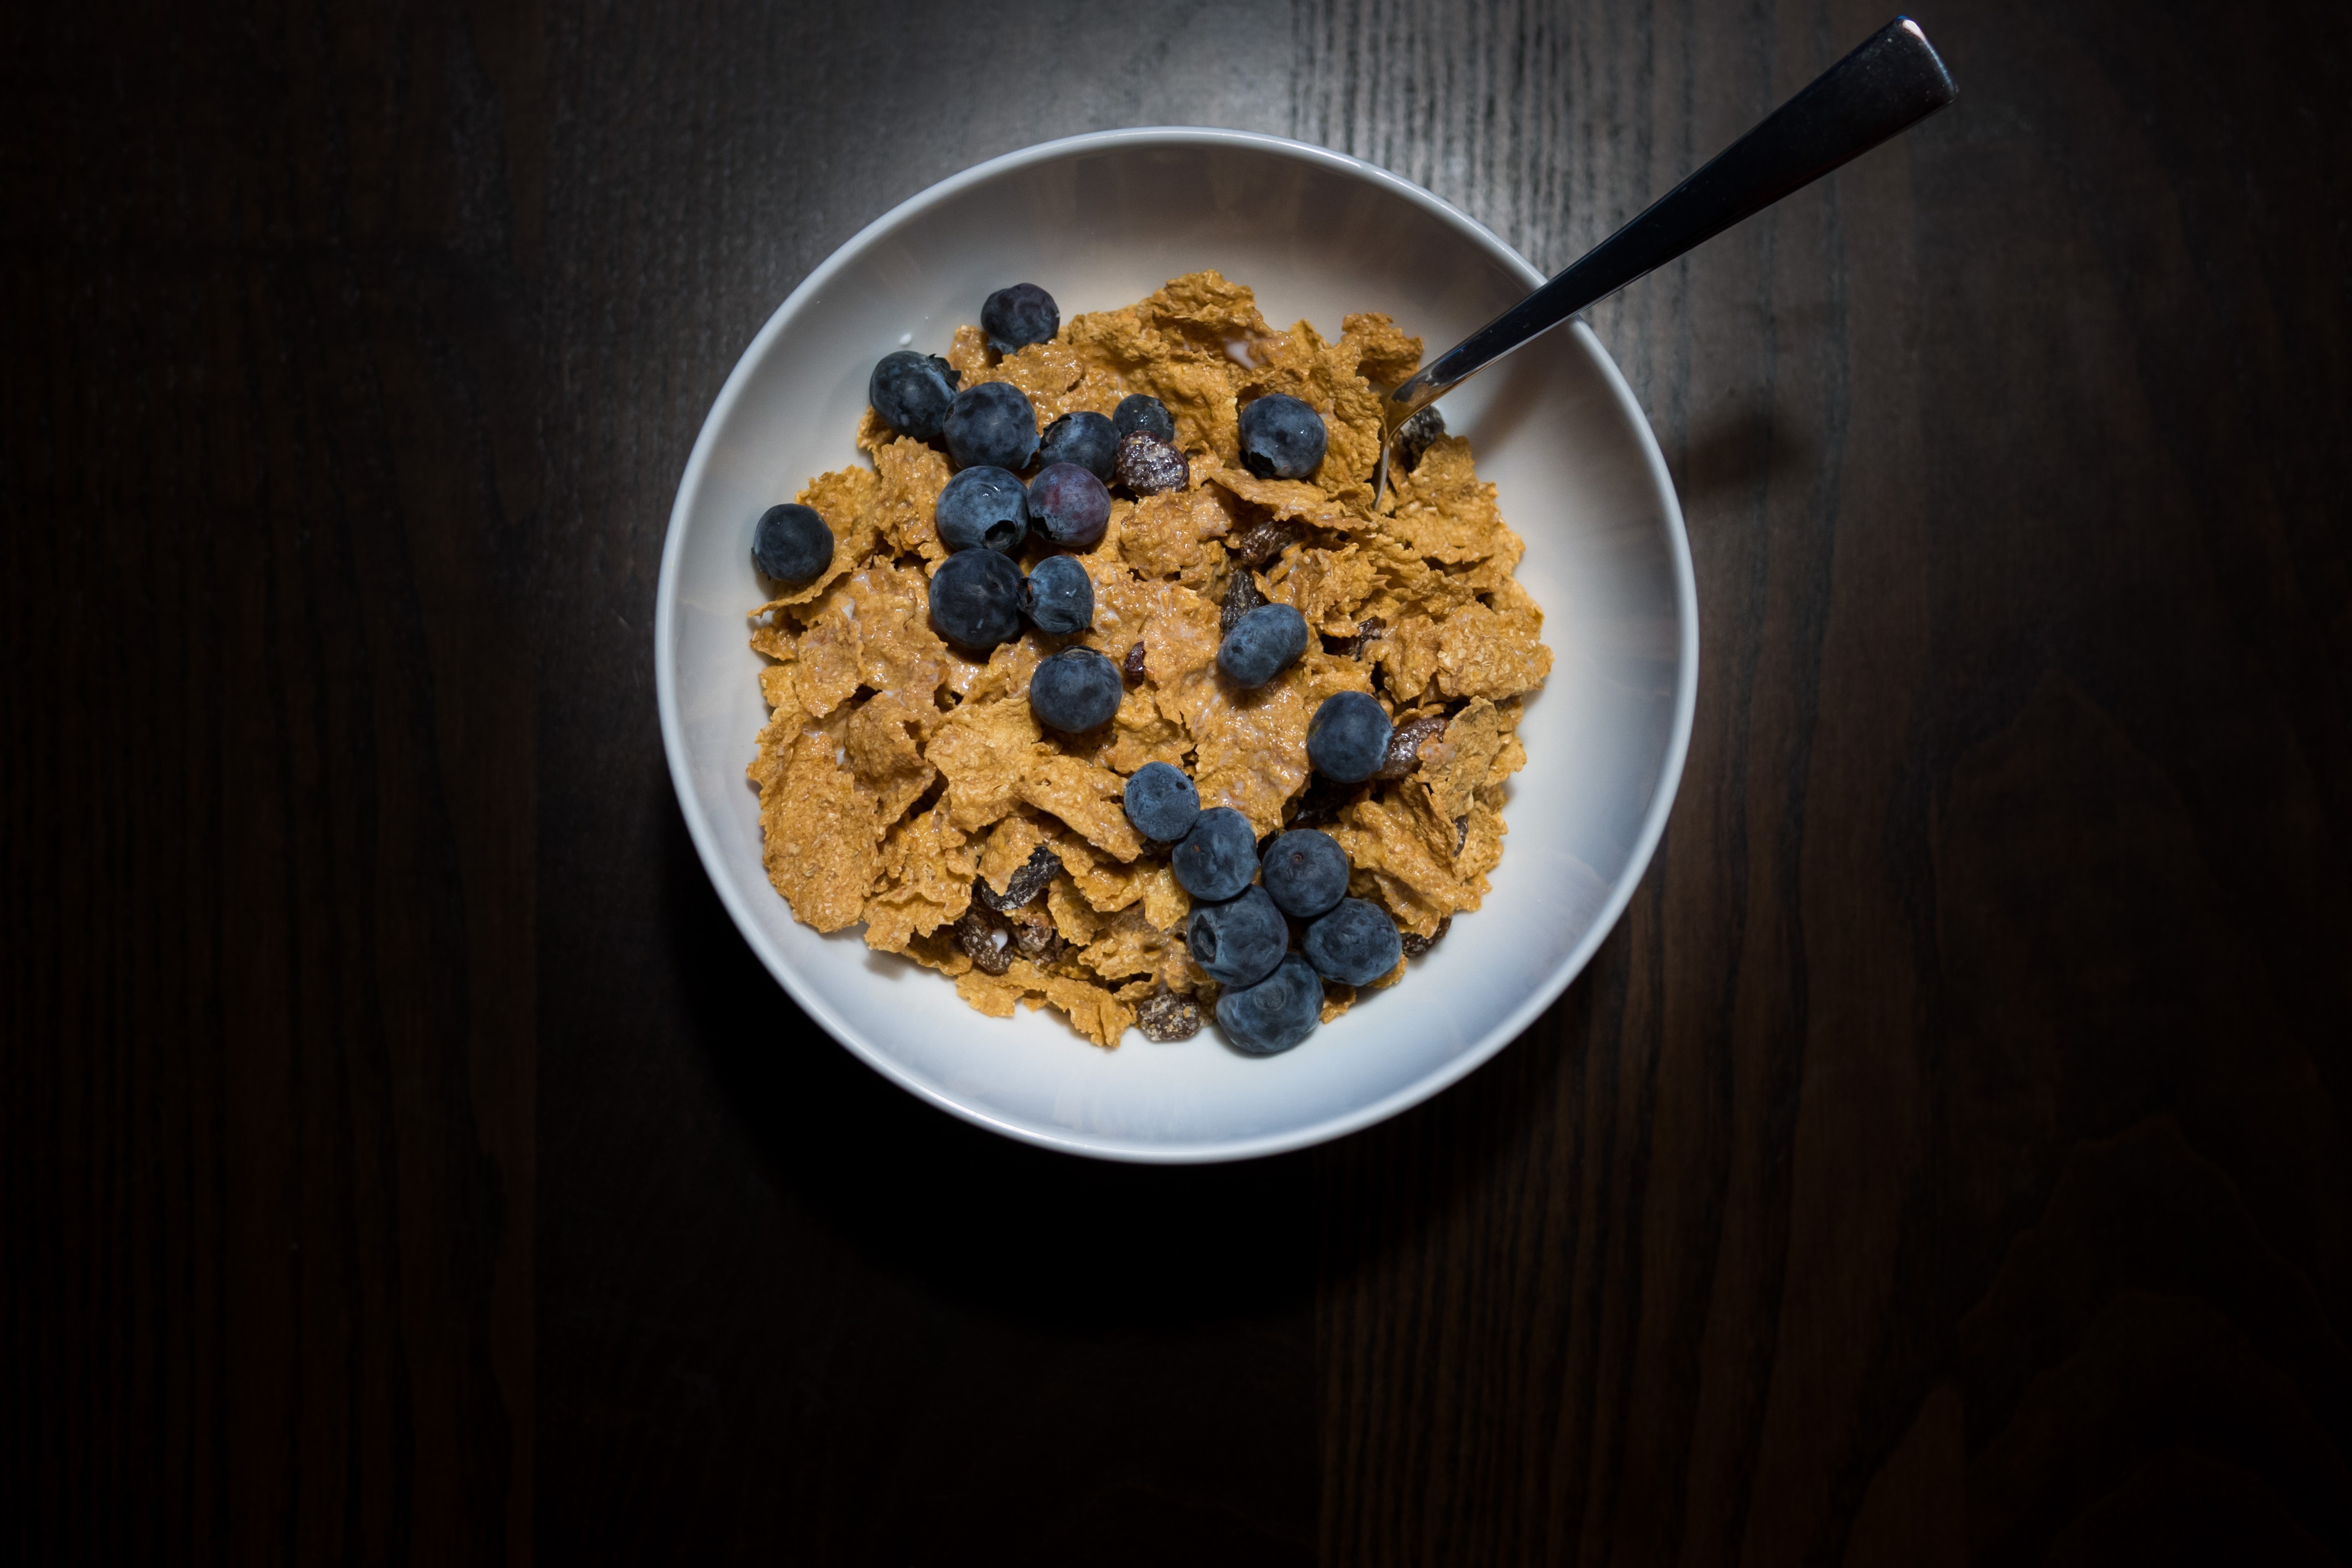
wood, bowl, dish, meal, food, produce, breakfast, dessert, cereal, blueberries, vegetarian food, flavor, breakfast cereal, snack food